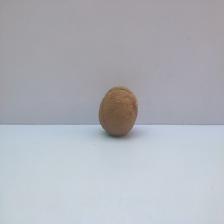
Size: Spoiled